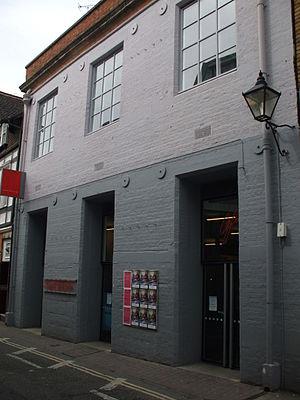
Cette liste des musées du Oxfordshire, Angleterre contient des musées qui sont définis dans ce contexte comme des institutions qui recueillent et soignent des objets d'intérêt culturel, artistique, scientifique ou historique. leurs collections ou expositions connexes disponibles pour la consultation publique. Sont également inclus les galeries d'art à but non lucratif et les galeries d'art universitaires. Les musées virtuels ne sont pas inclus.